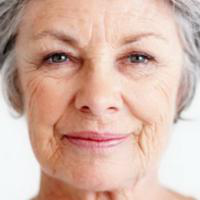
Age group: age 66-80